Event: Nepal Earthquake
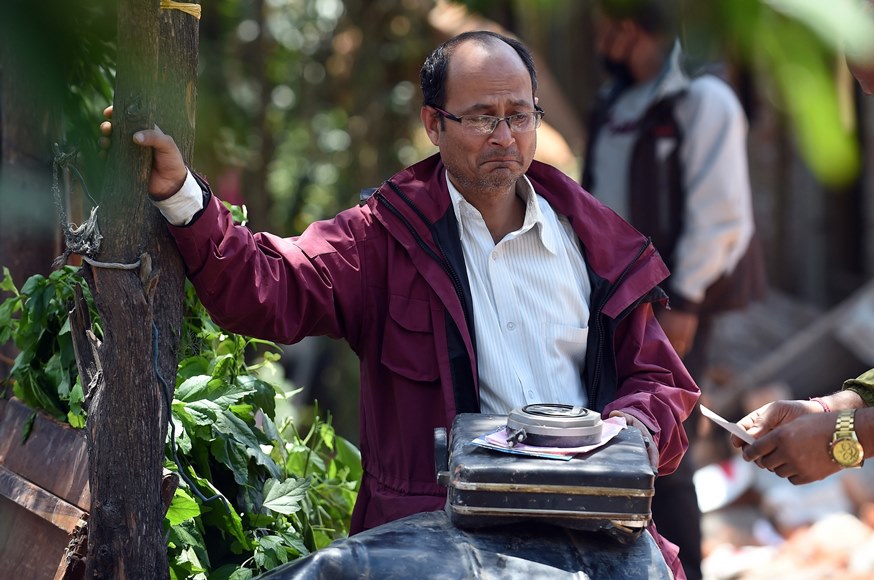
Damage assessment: no_damage